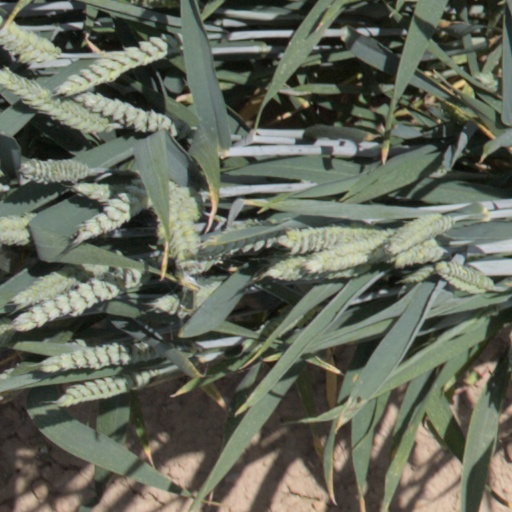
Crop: wheat